Kinetic sculpture race

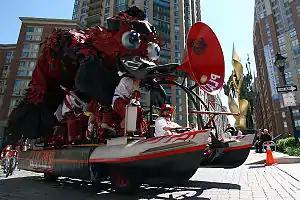
The 2011 Grand Mediocre East Coast Champion was "Platypus". Built by David Hess, the two-ton sculpture is powered on land and water by 8 pilots, with an additional driver steering it along the 15-mile racecourse. Here, it races through Baltimore's Fell's Point neighborhood.

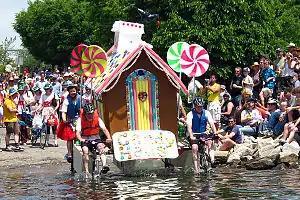
"Candy Haus" won the 2010 East Coast Championship; here it enters the Baltimore Harbor at Canton.

The concept of kinetic sculpture racing originated in Ferndale, California in 1969 when local sculptor Hobart Brown "improved" the appearance of his son's tricycle by welding on two additional wheels and other embellishments. Seeing this "Pentacycle," fellow artist Jack Mays challenged him to a race. Others later joined in creating a field of twelve machines that inaugurated the first race down Ferndale's Main Street during the town's annual art festival. Neither Brown nor Mays won; instead, the first winner was Bob Brown of Eureka, California whose sculpture was a smoke-emitting Turtle that laid eggs. The race received broad publicity when photos of Congressman Don Clausen riding the Pentacycle were seen nationally.